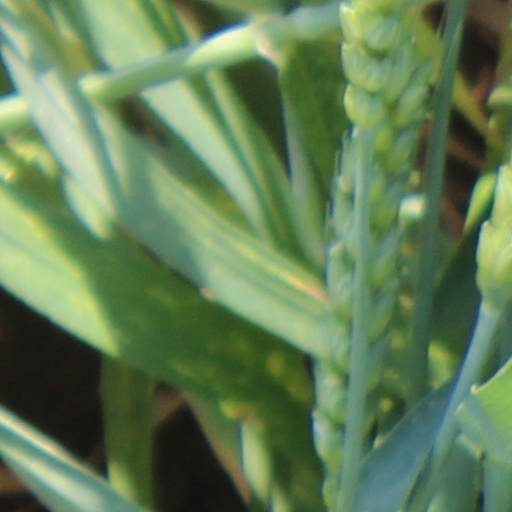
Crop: wheat